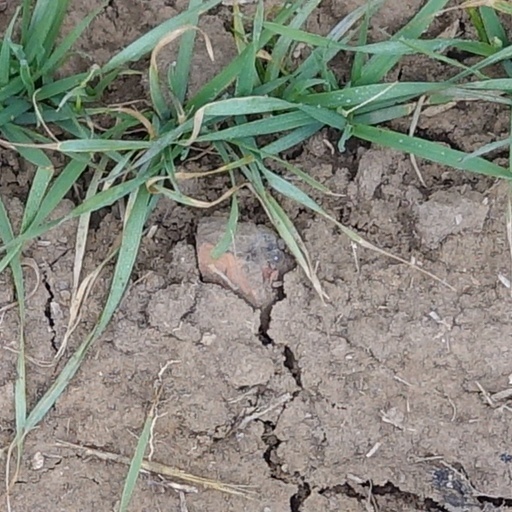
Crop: wheat